This Must Be the Place (film)

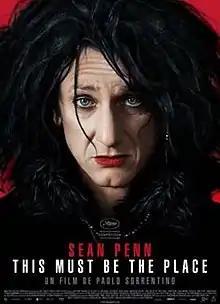
Theatrical poster

This Must Be the Place is a 2011 comedy-drama film directed by Paolo Sorrentino, written by Sorrentino and Umberto Contarello and released in the United States in late 2012. It stars Sean Penn and Frances McDormand. The film deals with a middle-aged wealthy rock star who becomes bored in his retirement and takes on the quest of finding his father's tormentor, a Nazi war criminal who is a refugee in the United States.